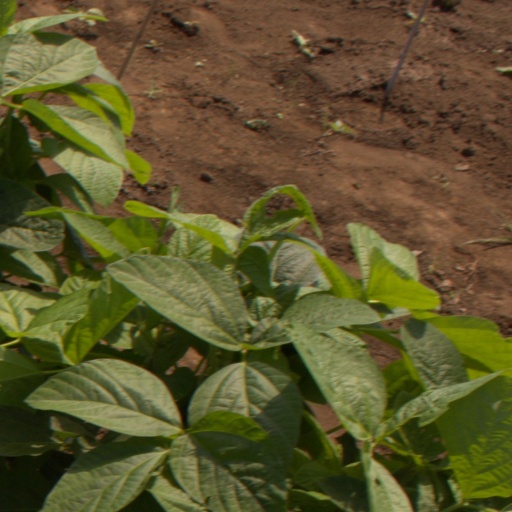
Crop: soybean